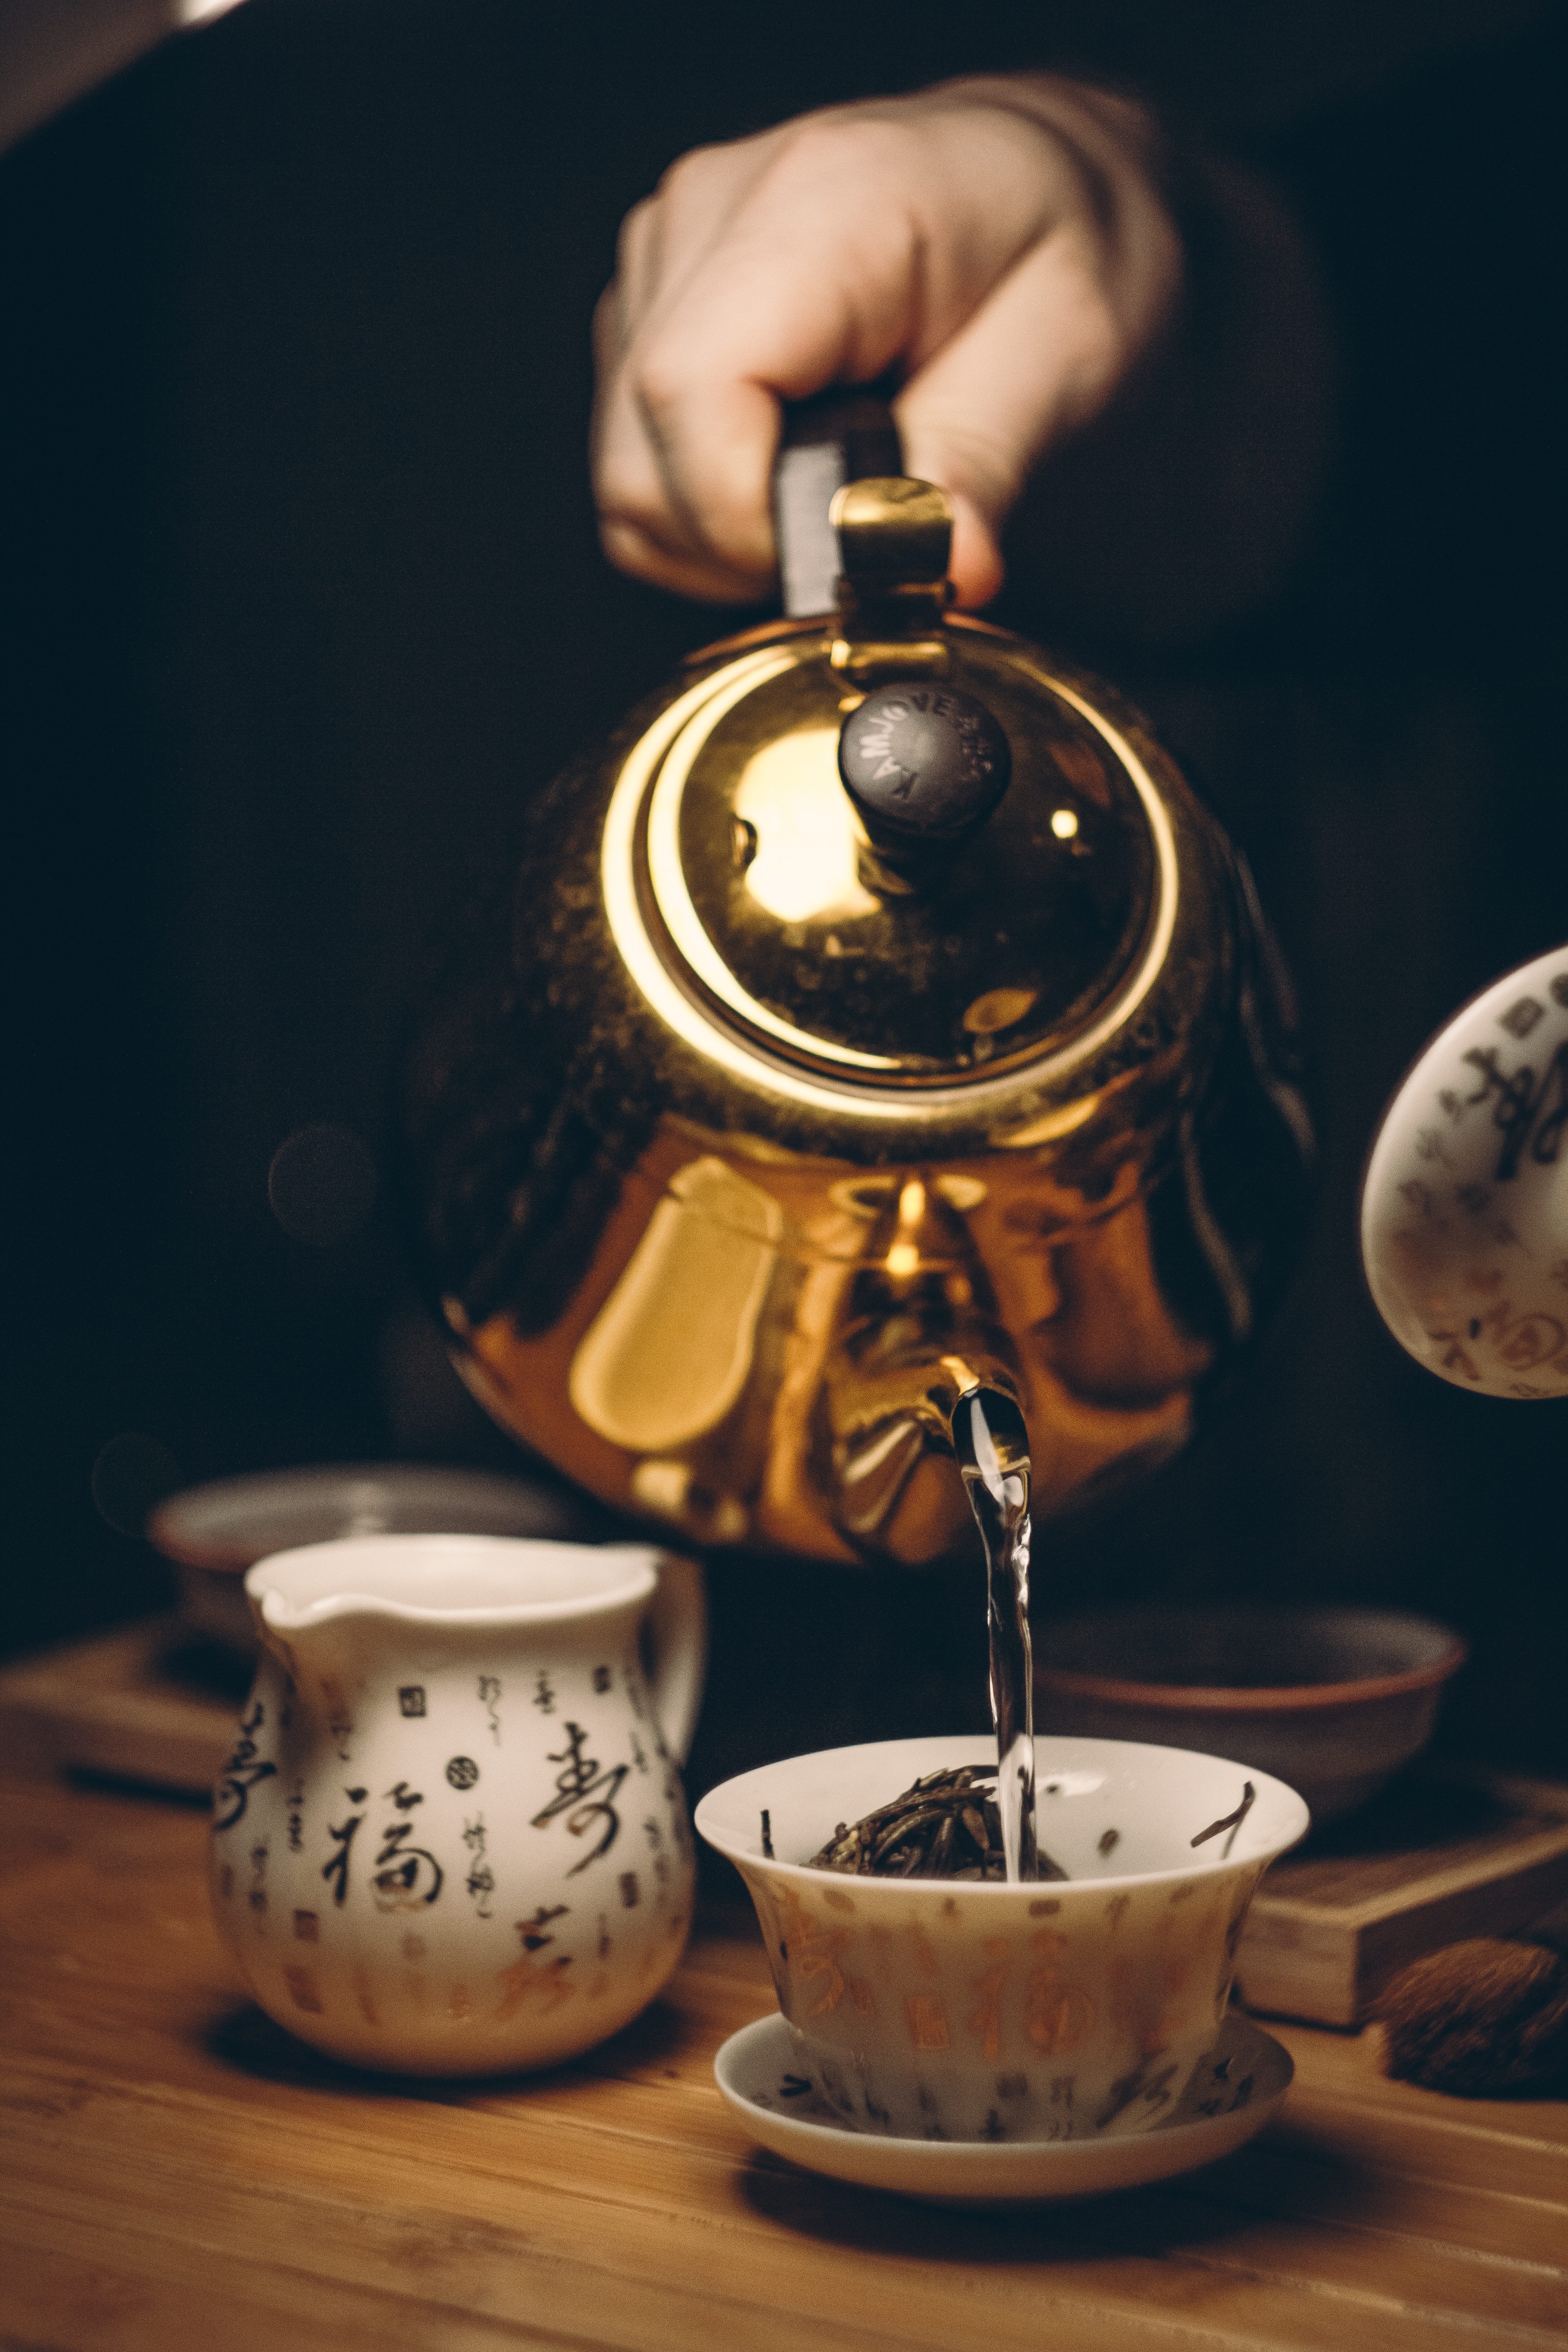
table, vintage, tea, glass, teapot, pot, dark, cup, food, beverage, drink, breakfast, healthy, lighting, still life, kitchenware, pour, caffeine, hot, wooden, traditional, still life photography